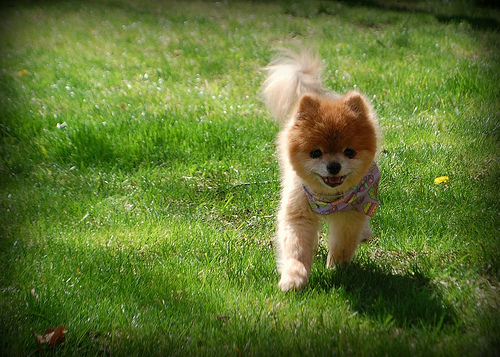
Animal: dog
Breed: pomeranian